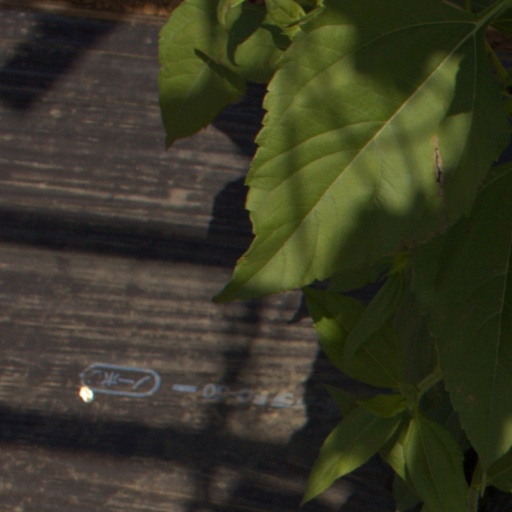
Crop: Jerusalem artichoke